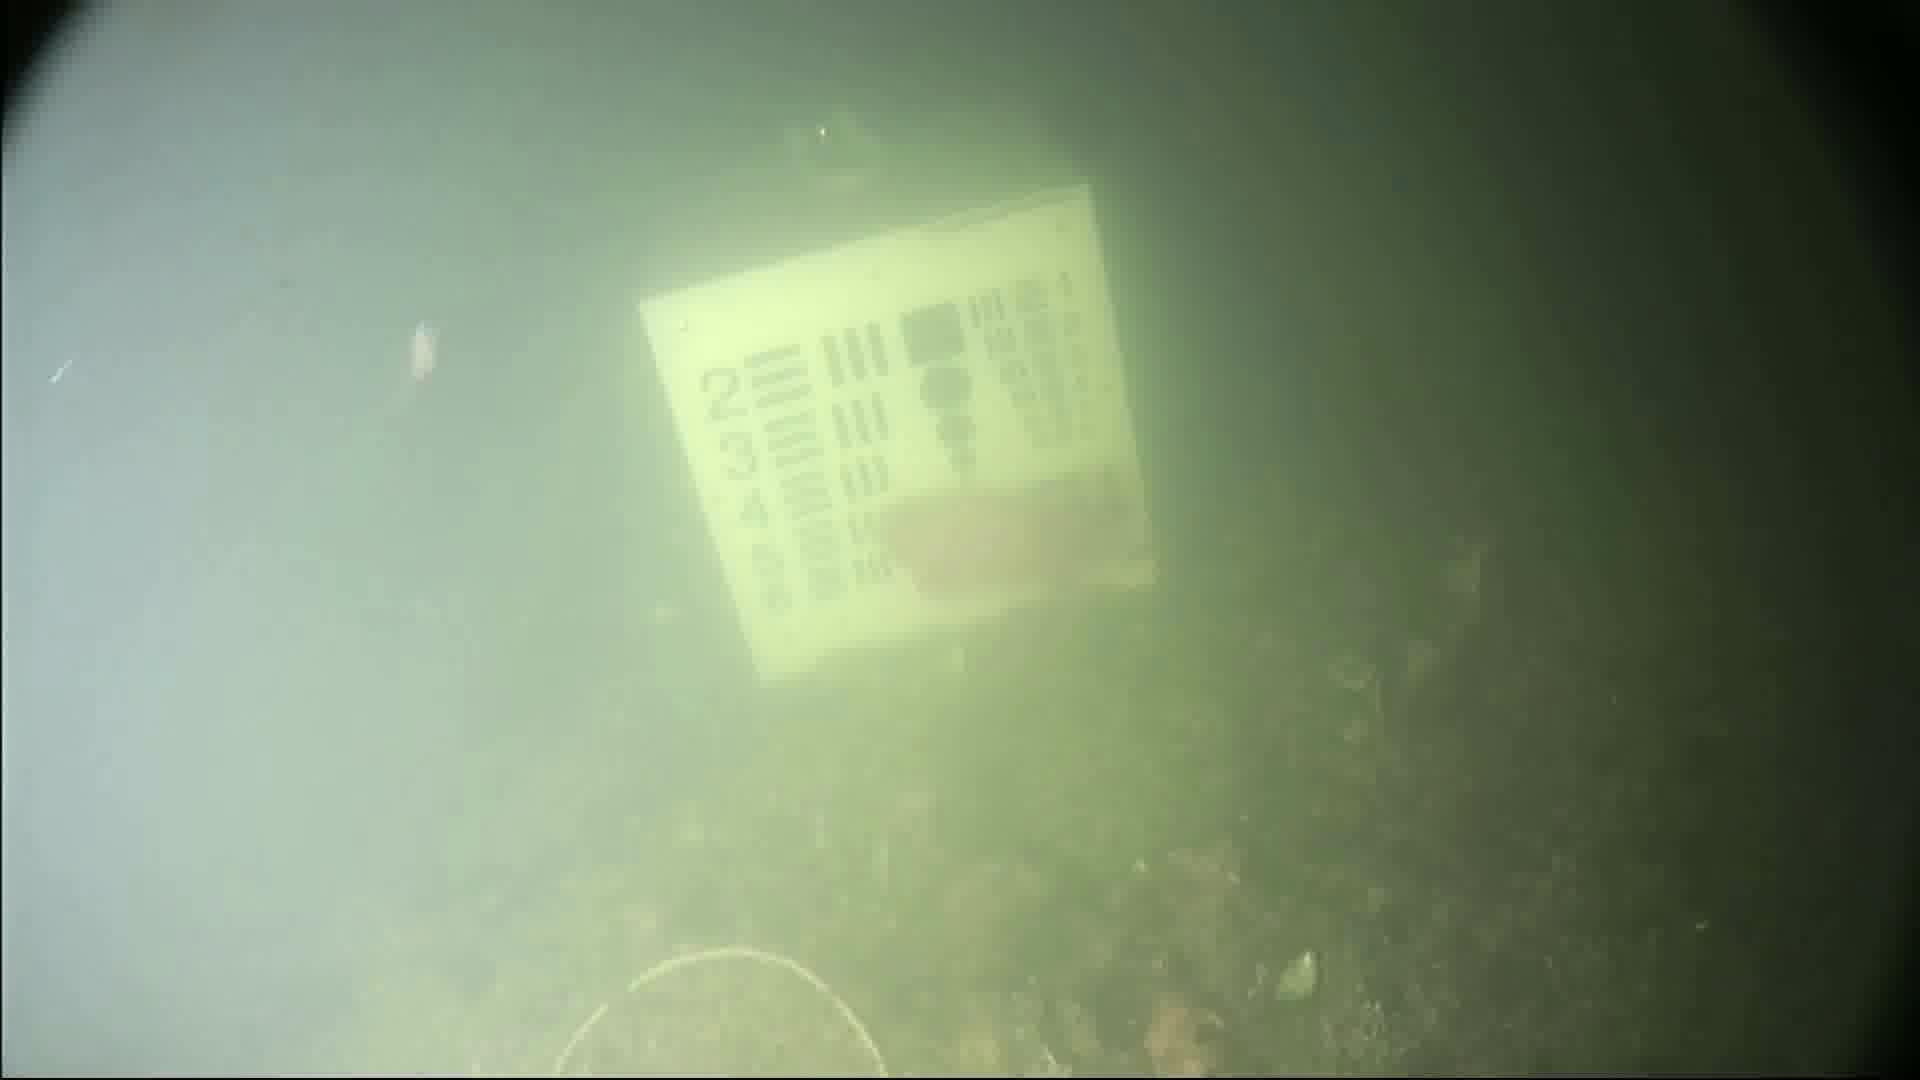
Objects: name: fish